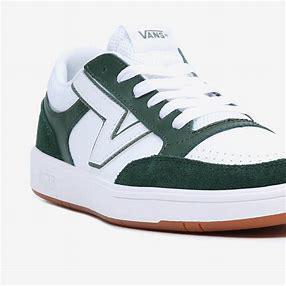
Brand: Vans
Model: Lowland Cc